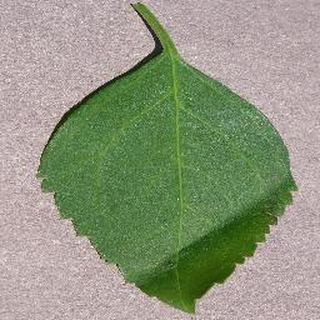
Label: healthy_cherry